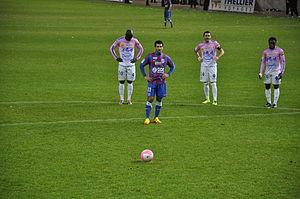
w:Pierre-alain Frau tirant un pénalty contre w:Évian Thonon Gaillard
La saison 2011-2012 du Stade Malherbe de Caen est la treizième de l'histoire du club bas-normand en première division du championnat de France, la deuxième consécutive au sein de l'élite du football français. C'est aussi la quatre-vingt-huitième de l'histoire du club.